Hisar (city)

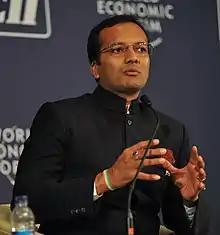
Naveen Jindal, CMD of Jindal Steel and Power, is from Hisar

The city has a large steel industry and is known as the 'City of Steel'. As of June 2012, Hisar is India's largest manufacturer of galvanized iron. Textile and automobile industry is also a major contributor to the economy of the city. It also has a large number of livestock farms with the Central Livestock Farm, established in 1809 being one of the Asia's largest cattle farms. The Jindal Group headed by Savitri Jindal is the world's largest producer of stainless steel strips for razor blades and India's largest producer of coin blanks. The city has been identified as a counter-magnet city for the National Capital Region to attract migrants and develop as an alternative center of growth to Delhi.